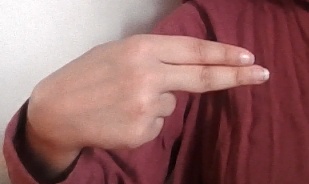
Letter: ain